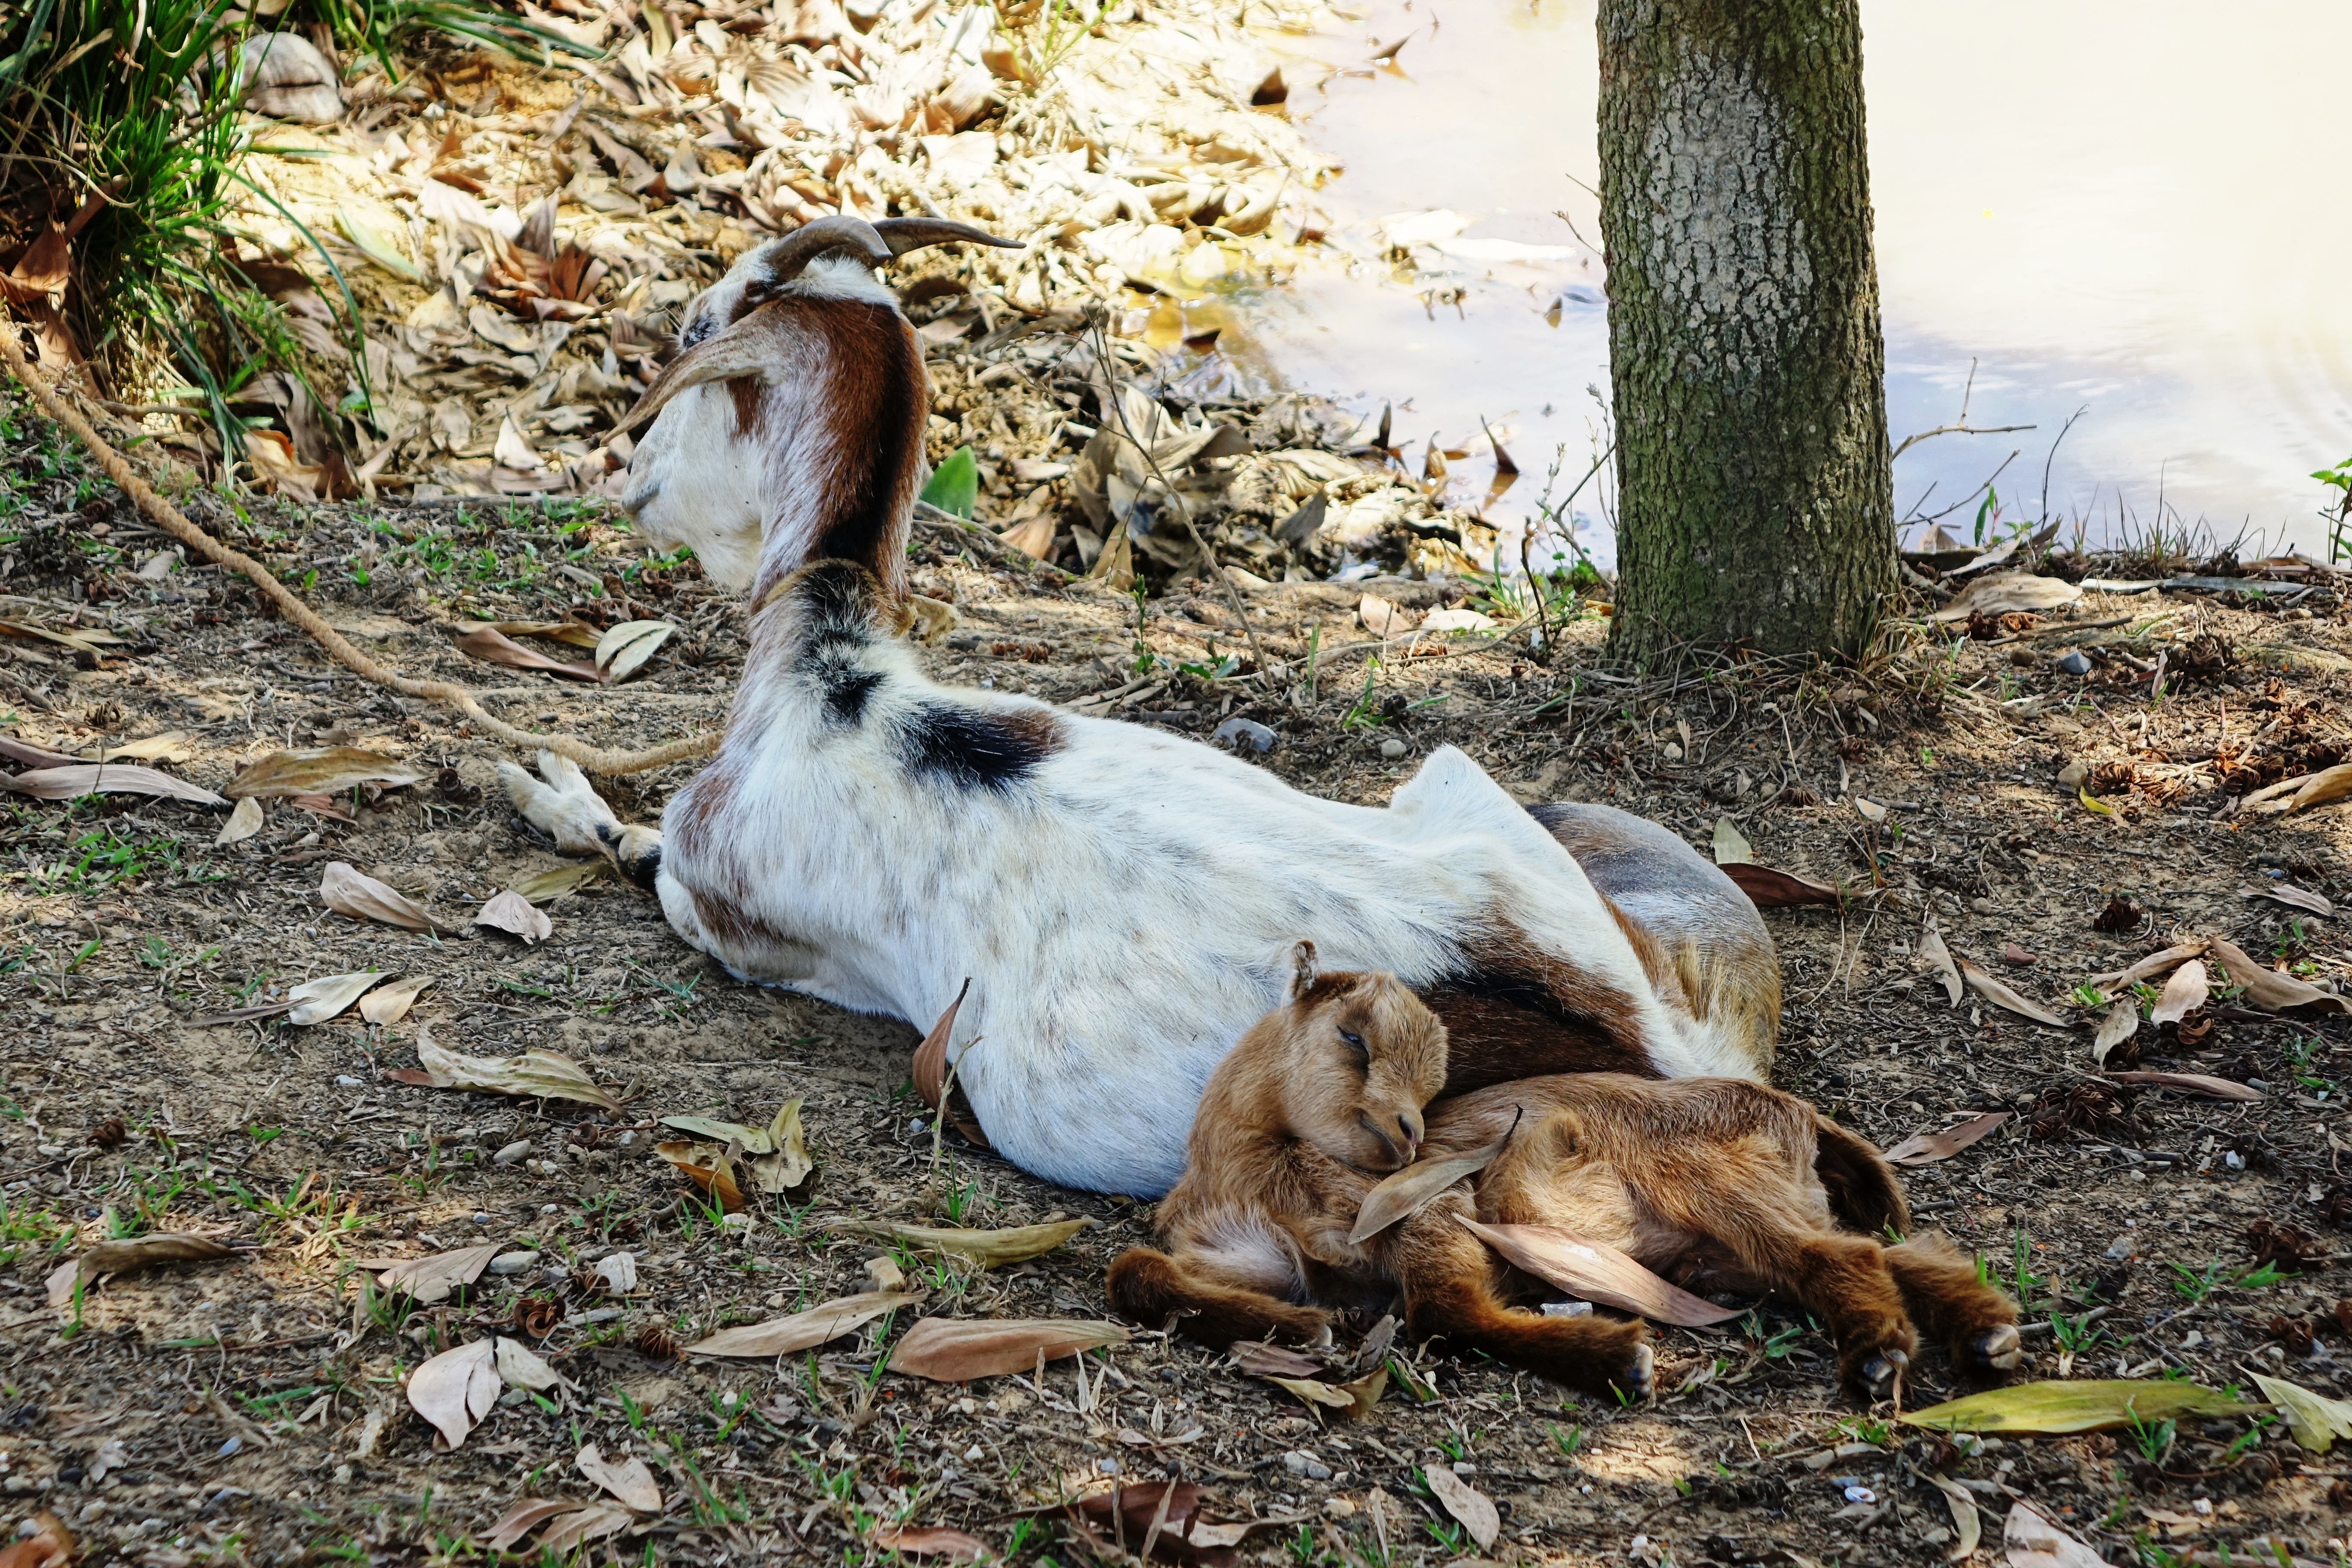
bird, kid, wildlife, goat, zoo, peace, rest, fauna, maternity, sleep, duck, vertebrate, waterfowl, water bird, ducks geese and swans